Hind Kamel

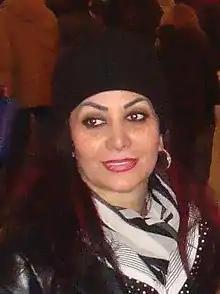

Hind Kamel (Arabic; هند كامل) is an (Born August 21, 1961), Iraqi actress and film director.